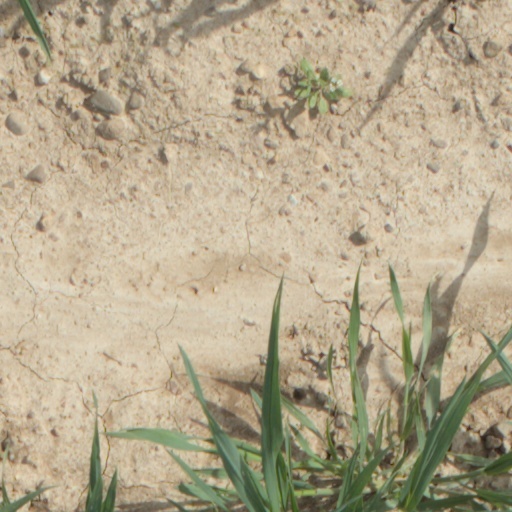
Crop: wheat